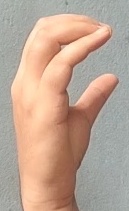
ASL sign: C